Law

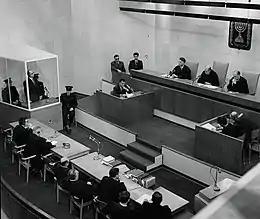
Adolf Eichmann (standing in glass booth at left) being sentenced to death at the conclusion of his 1961 trial, an example of a criminal law proceeding

The Classical republican concept of "civil society" dates back to Hobbes and Locke. Locke saw civil society as people who have "a common established law and judicature to appeal to, with authority to decide controversies between them." German philosopher Georg Wilhelm Friedrich Hegel distinguished the "state" from "civil society" in "Elements of the Philosophy of Right".